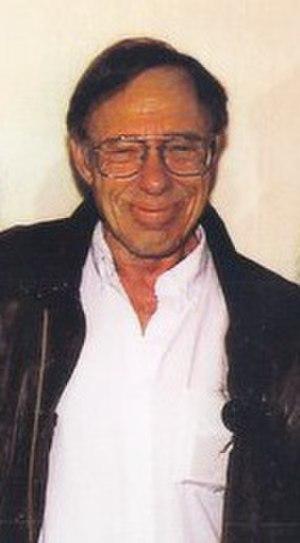
Condorman est un film britannique réalisé par Charles Jarrott, sorti en 1981.
Robert Sheckley, né le 16 juillet 1928 à Brooklyn et mort le 9 décembre 2005 à Poughkeepsie, est un auteur de science-fiction américain. Il a écrit plus d'une centaine de nouvelles et une dizaine de romans.
La Dixième Victime est un film italien réalisé par Elio Petri et sorti en 1965.